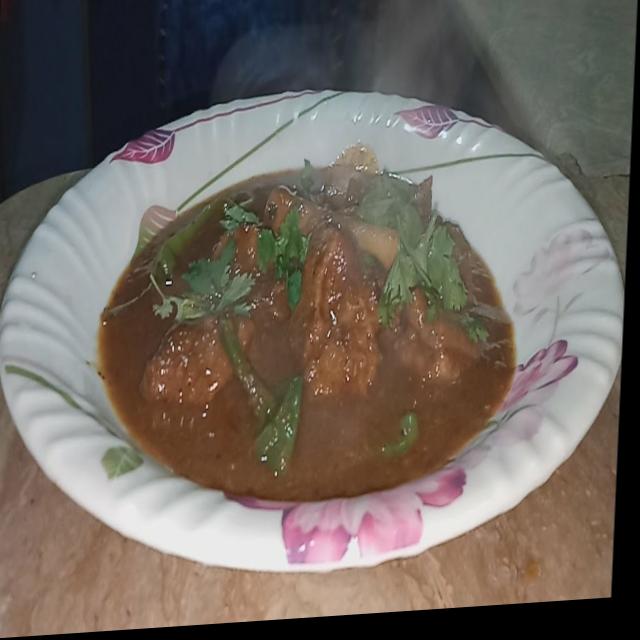
Dish: mutton_curry